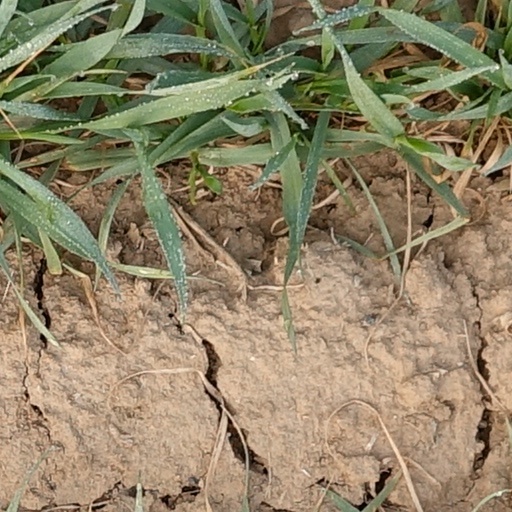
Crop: wheat